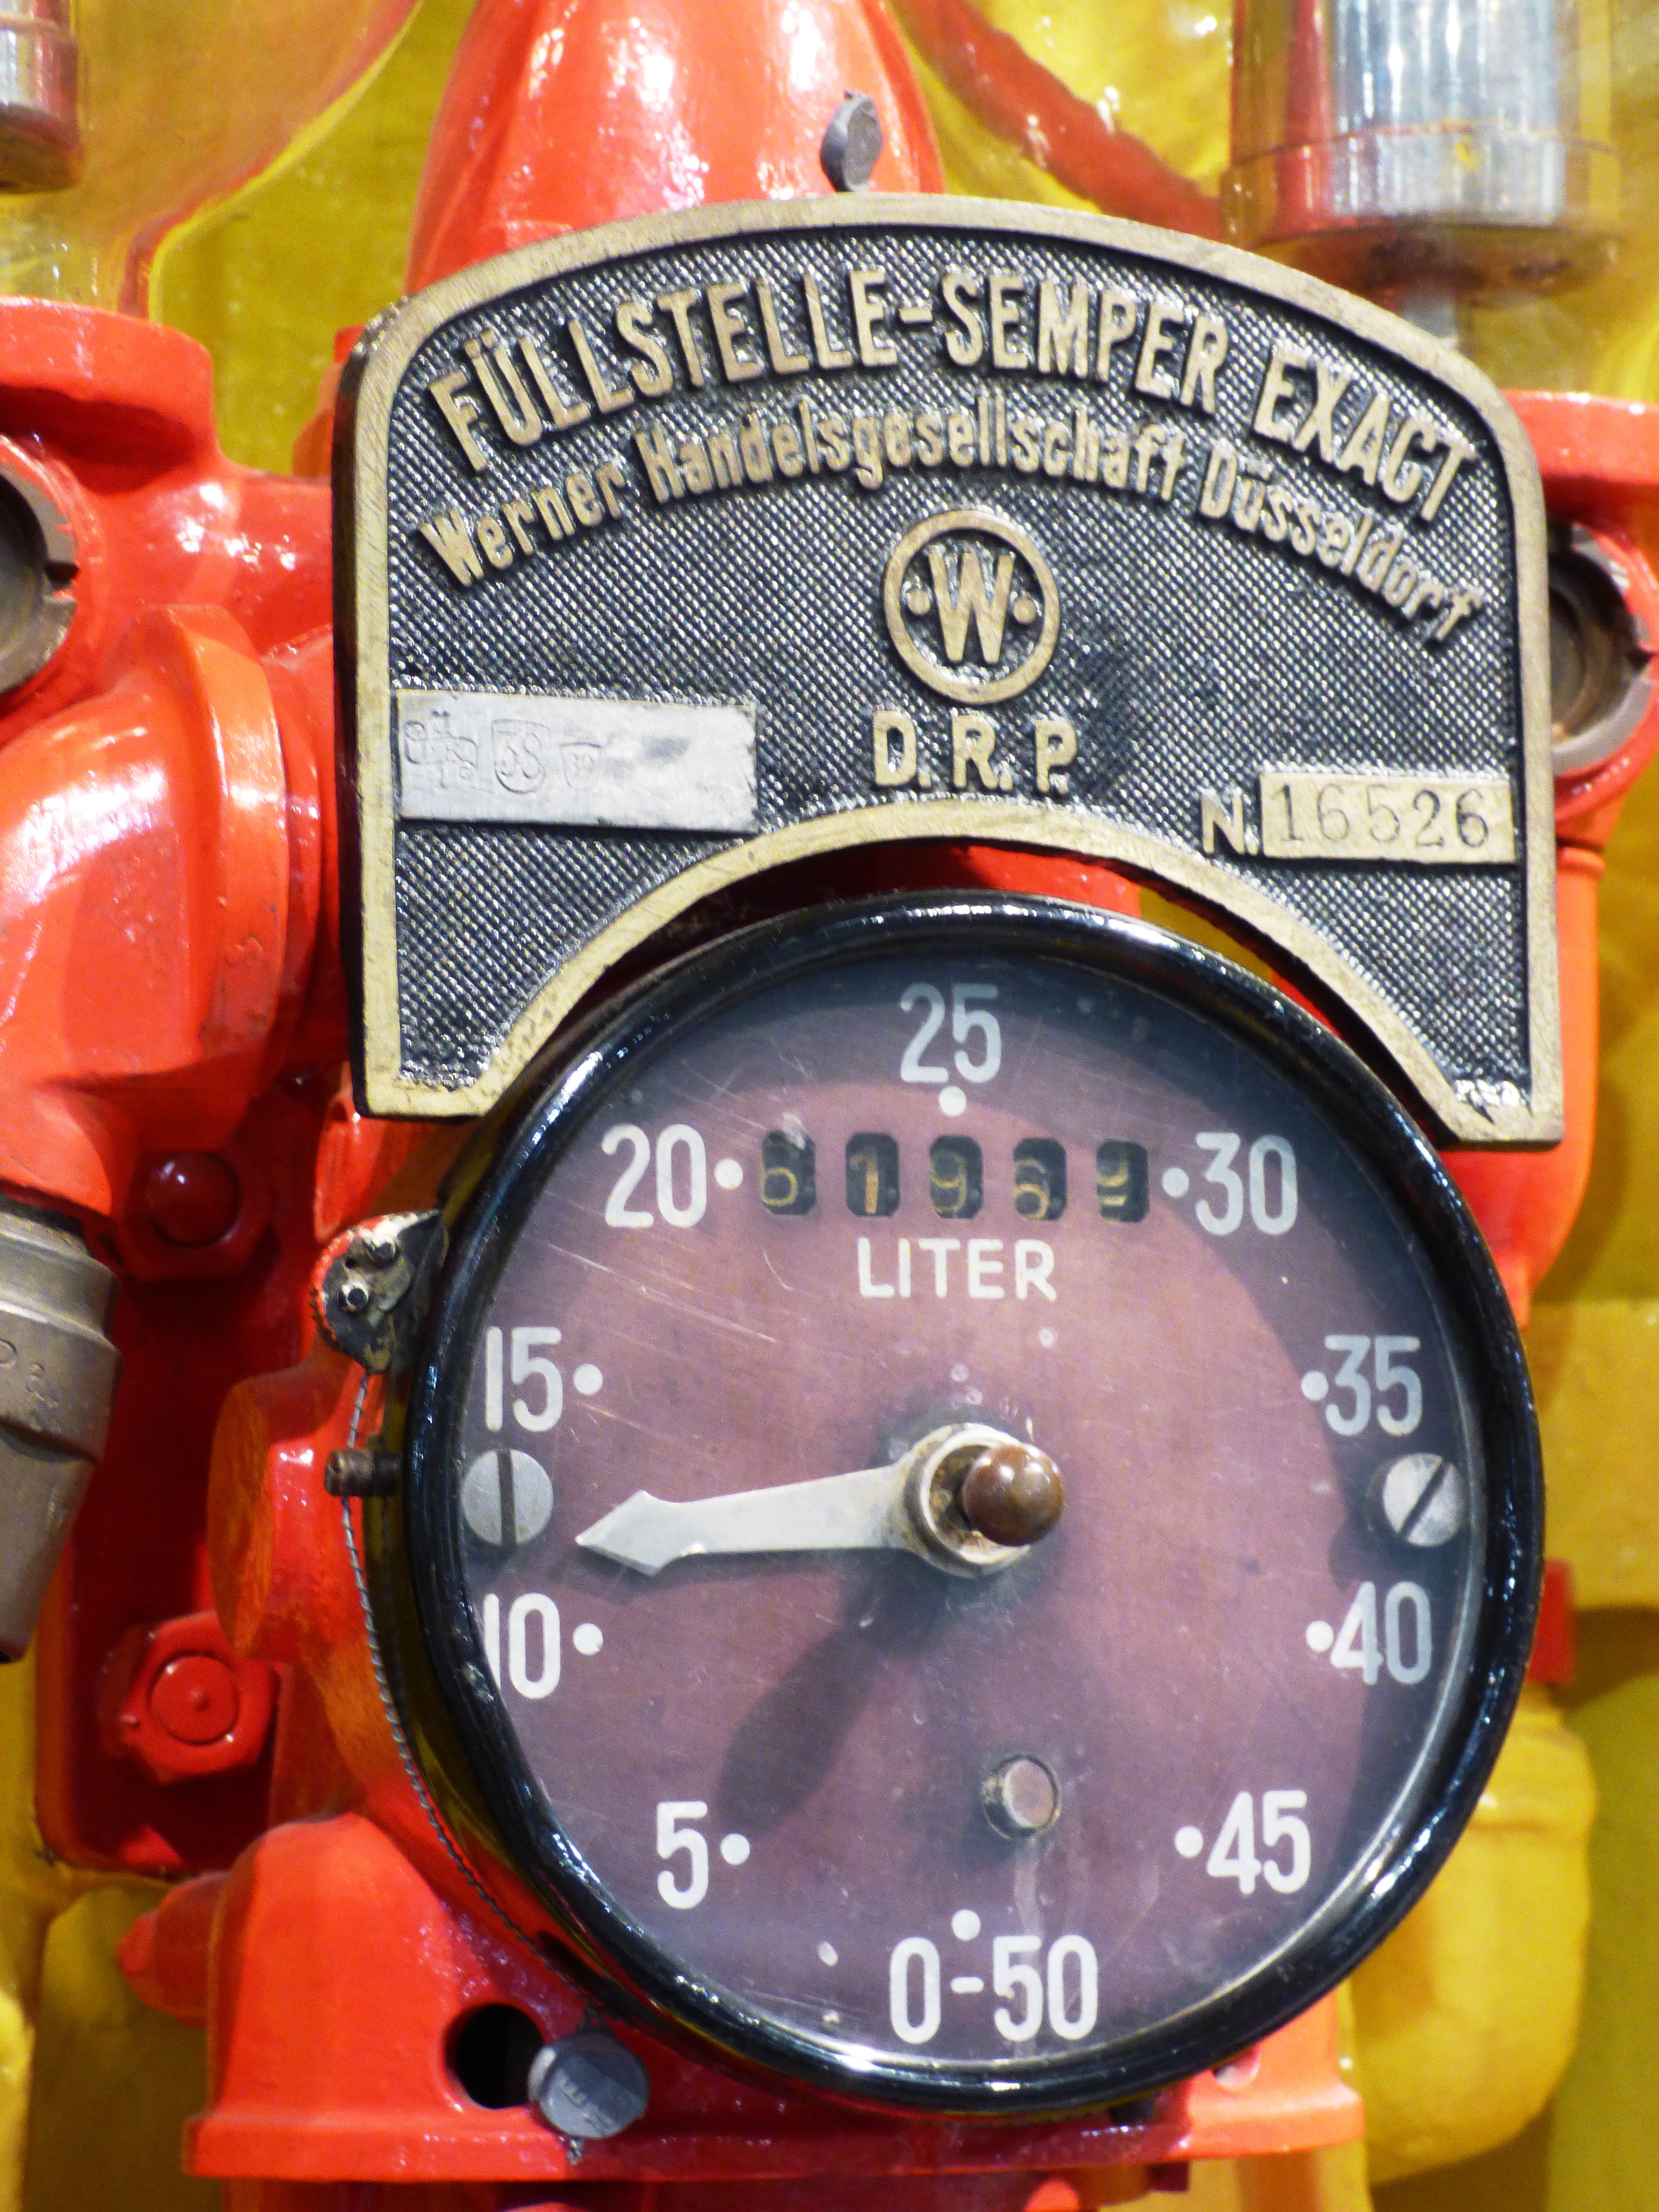
hand, counter, vehicle, gauge, tachometer, tip, petrol, fuel, lite, the device, the number of, the capacity of the